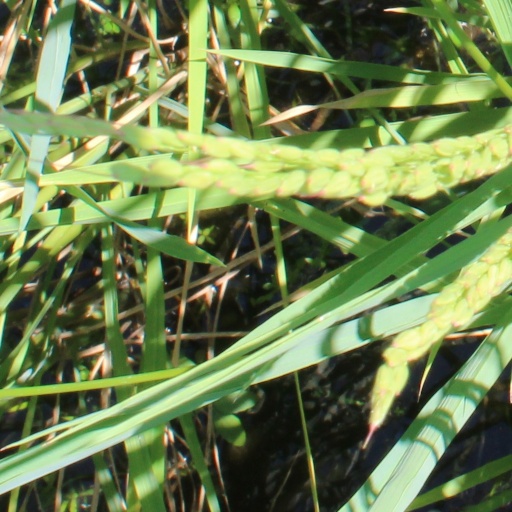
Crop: rice